Ahmad Brooks

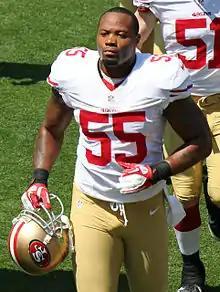
Brooks with the San Francisco 49ers in 2012

Ahmad Kadar Brooks (born March 14, 1984) is an American former professional football player who was a linebacker in the National Football League (NFL). He played college football at Virginia Cavaliers and was selected by the Cincinnati Bengals in the third round of the 2006 NFL supplemental draft. Brooks also played for the San Francisco 49ers and Green Bay Packers.